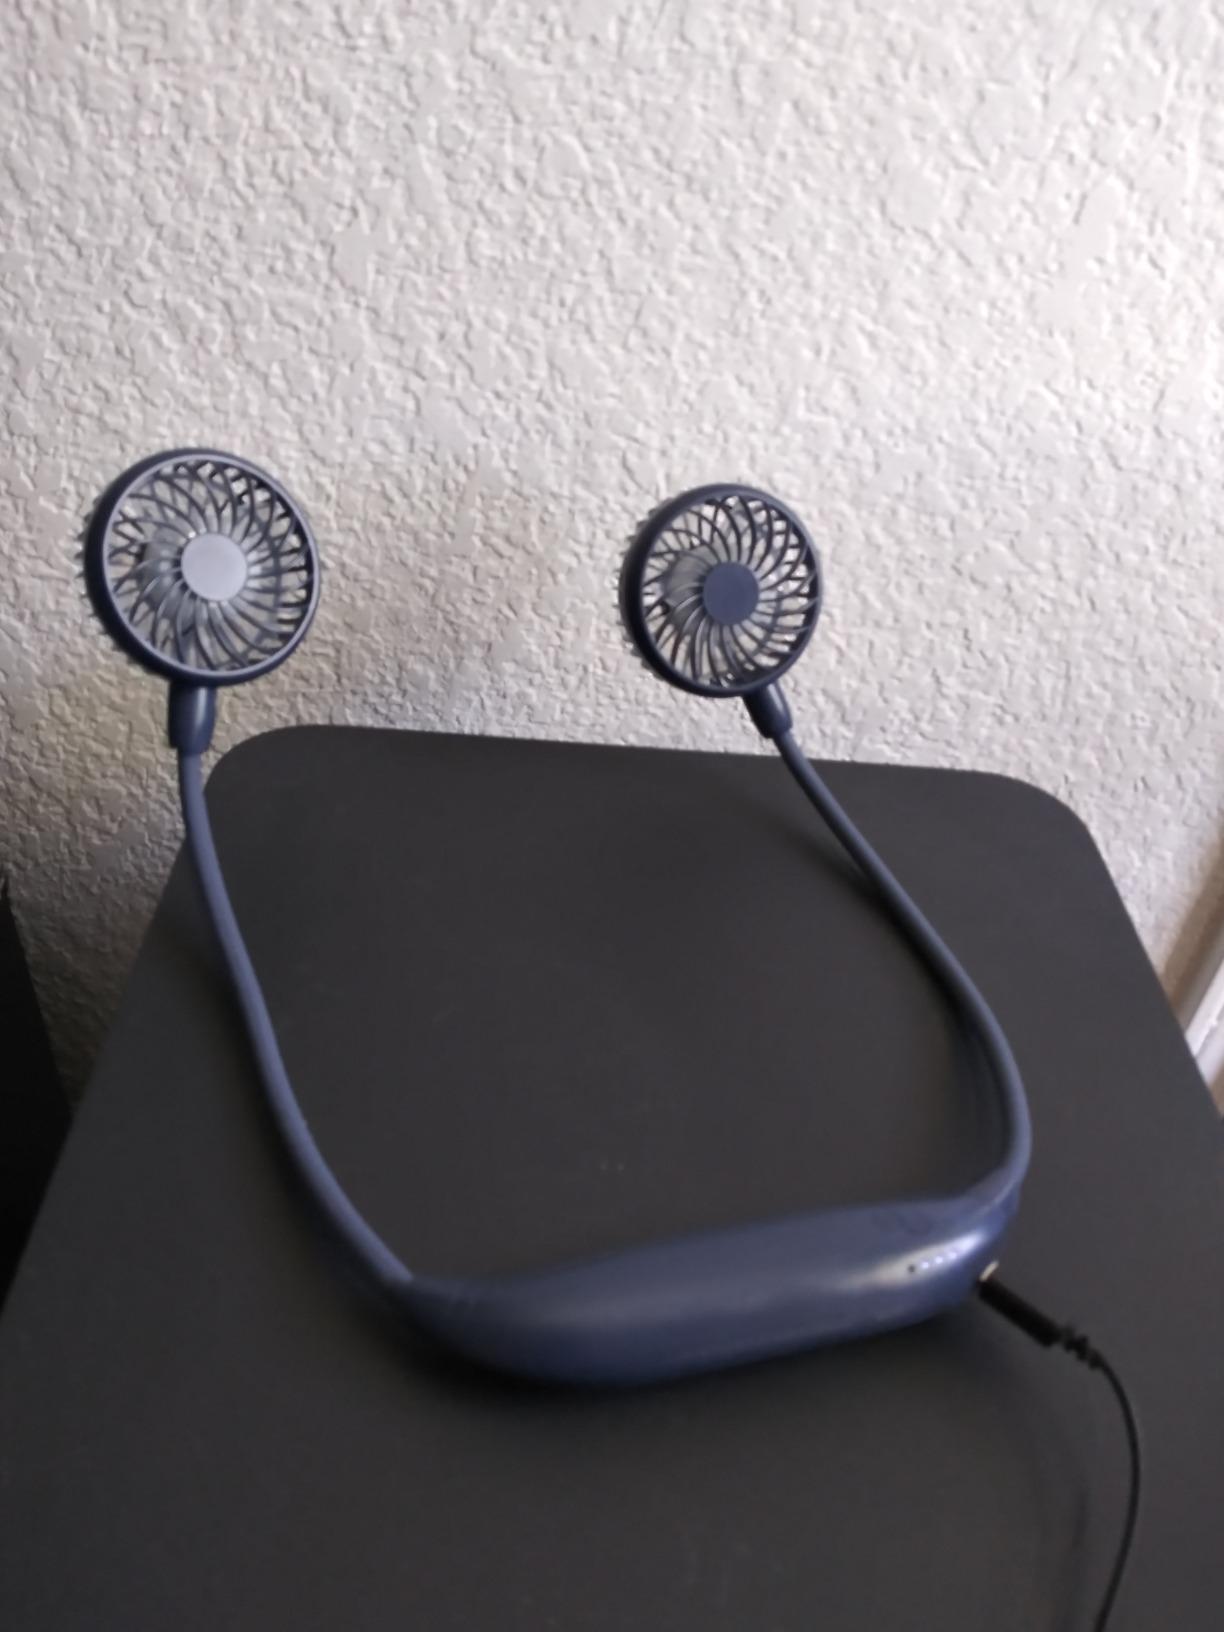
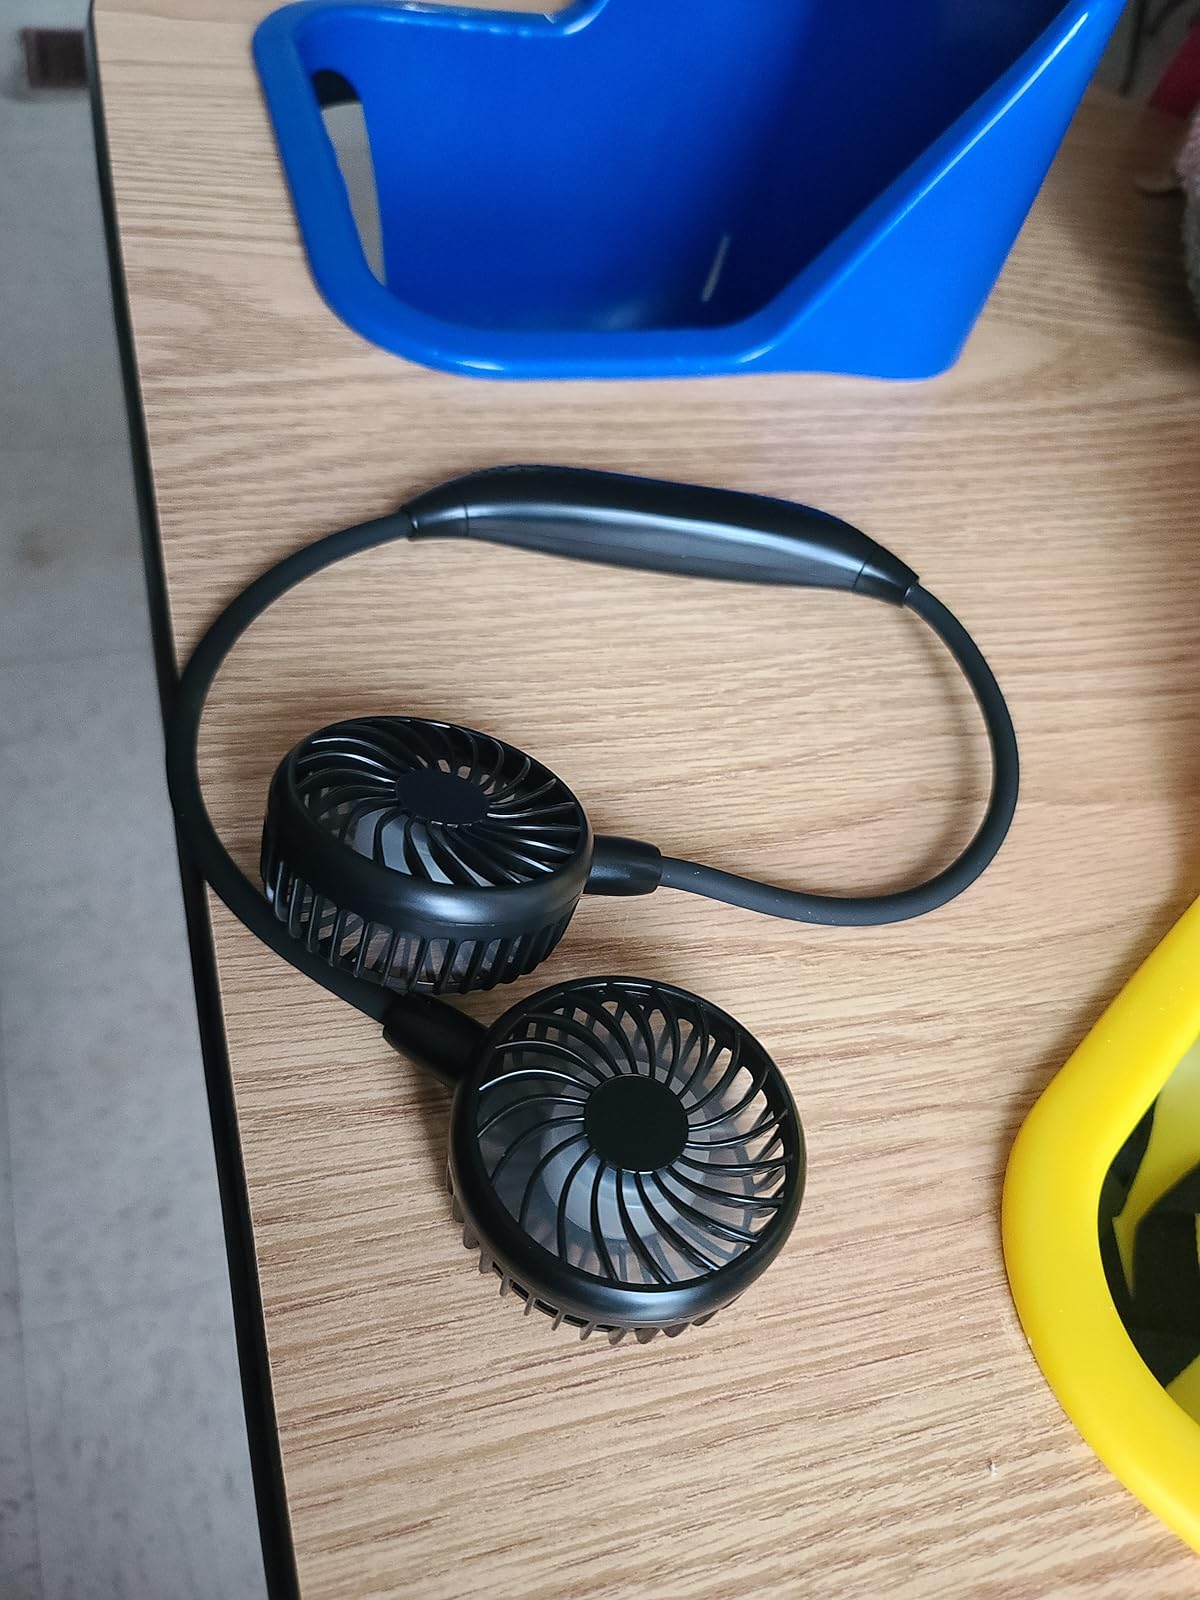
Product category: fan
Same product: no